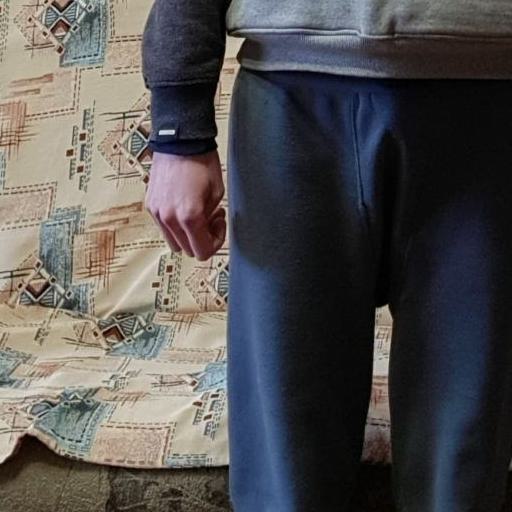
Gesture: no_gesture